Xbox Wireless Controller

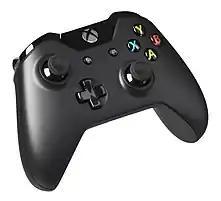
A black Xbox One Wireless Controller

The Xbox Wireless Controller is the primary game controller for the Xbox One and Xbox Series X/S home video game consoles, also the official controller for use in Windows-based PCs, and compatible with other operating systems such as macOS, Linux, iOS, and Android. The controller maintains the overall layout found in the Xbox 360 controller, but with various tweaks to its design, such as a revised shape, redesigned analog sticks, shoulder buttons, and triggers, along with new rumble motors within the triggers to allow for directional haptic feedback.